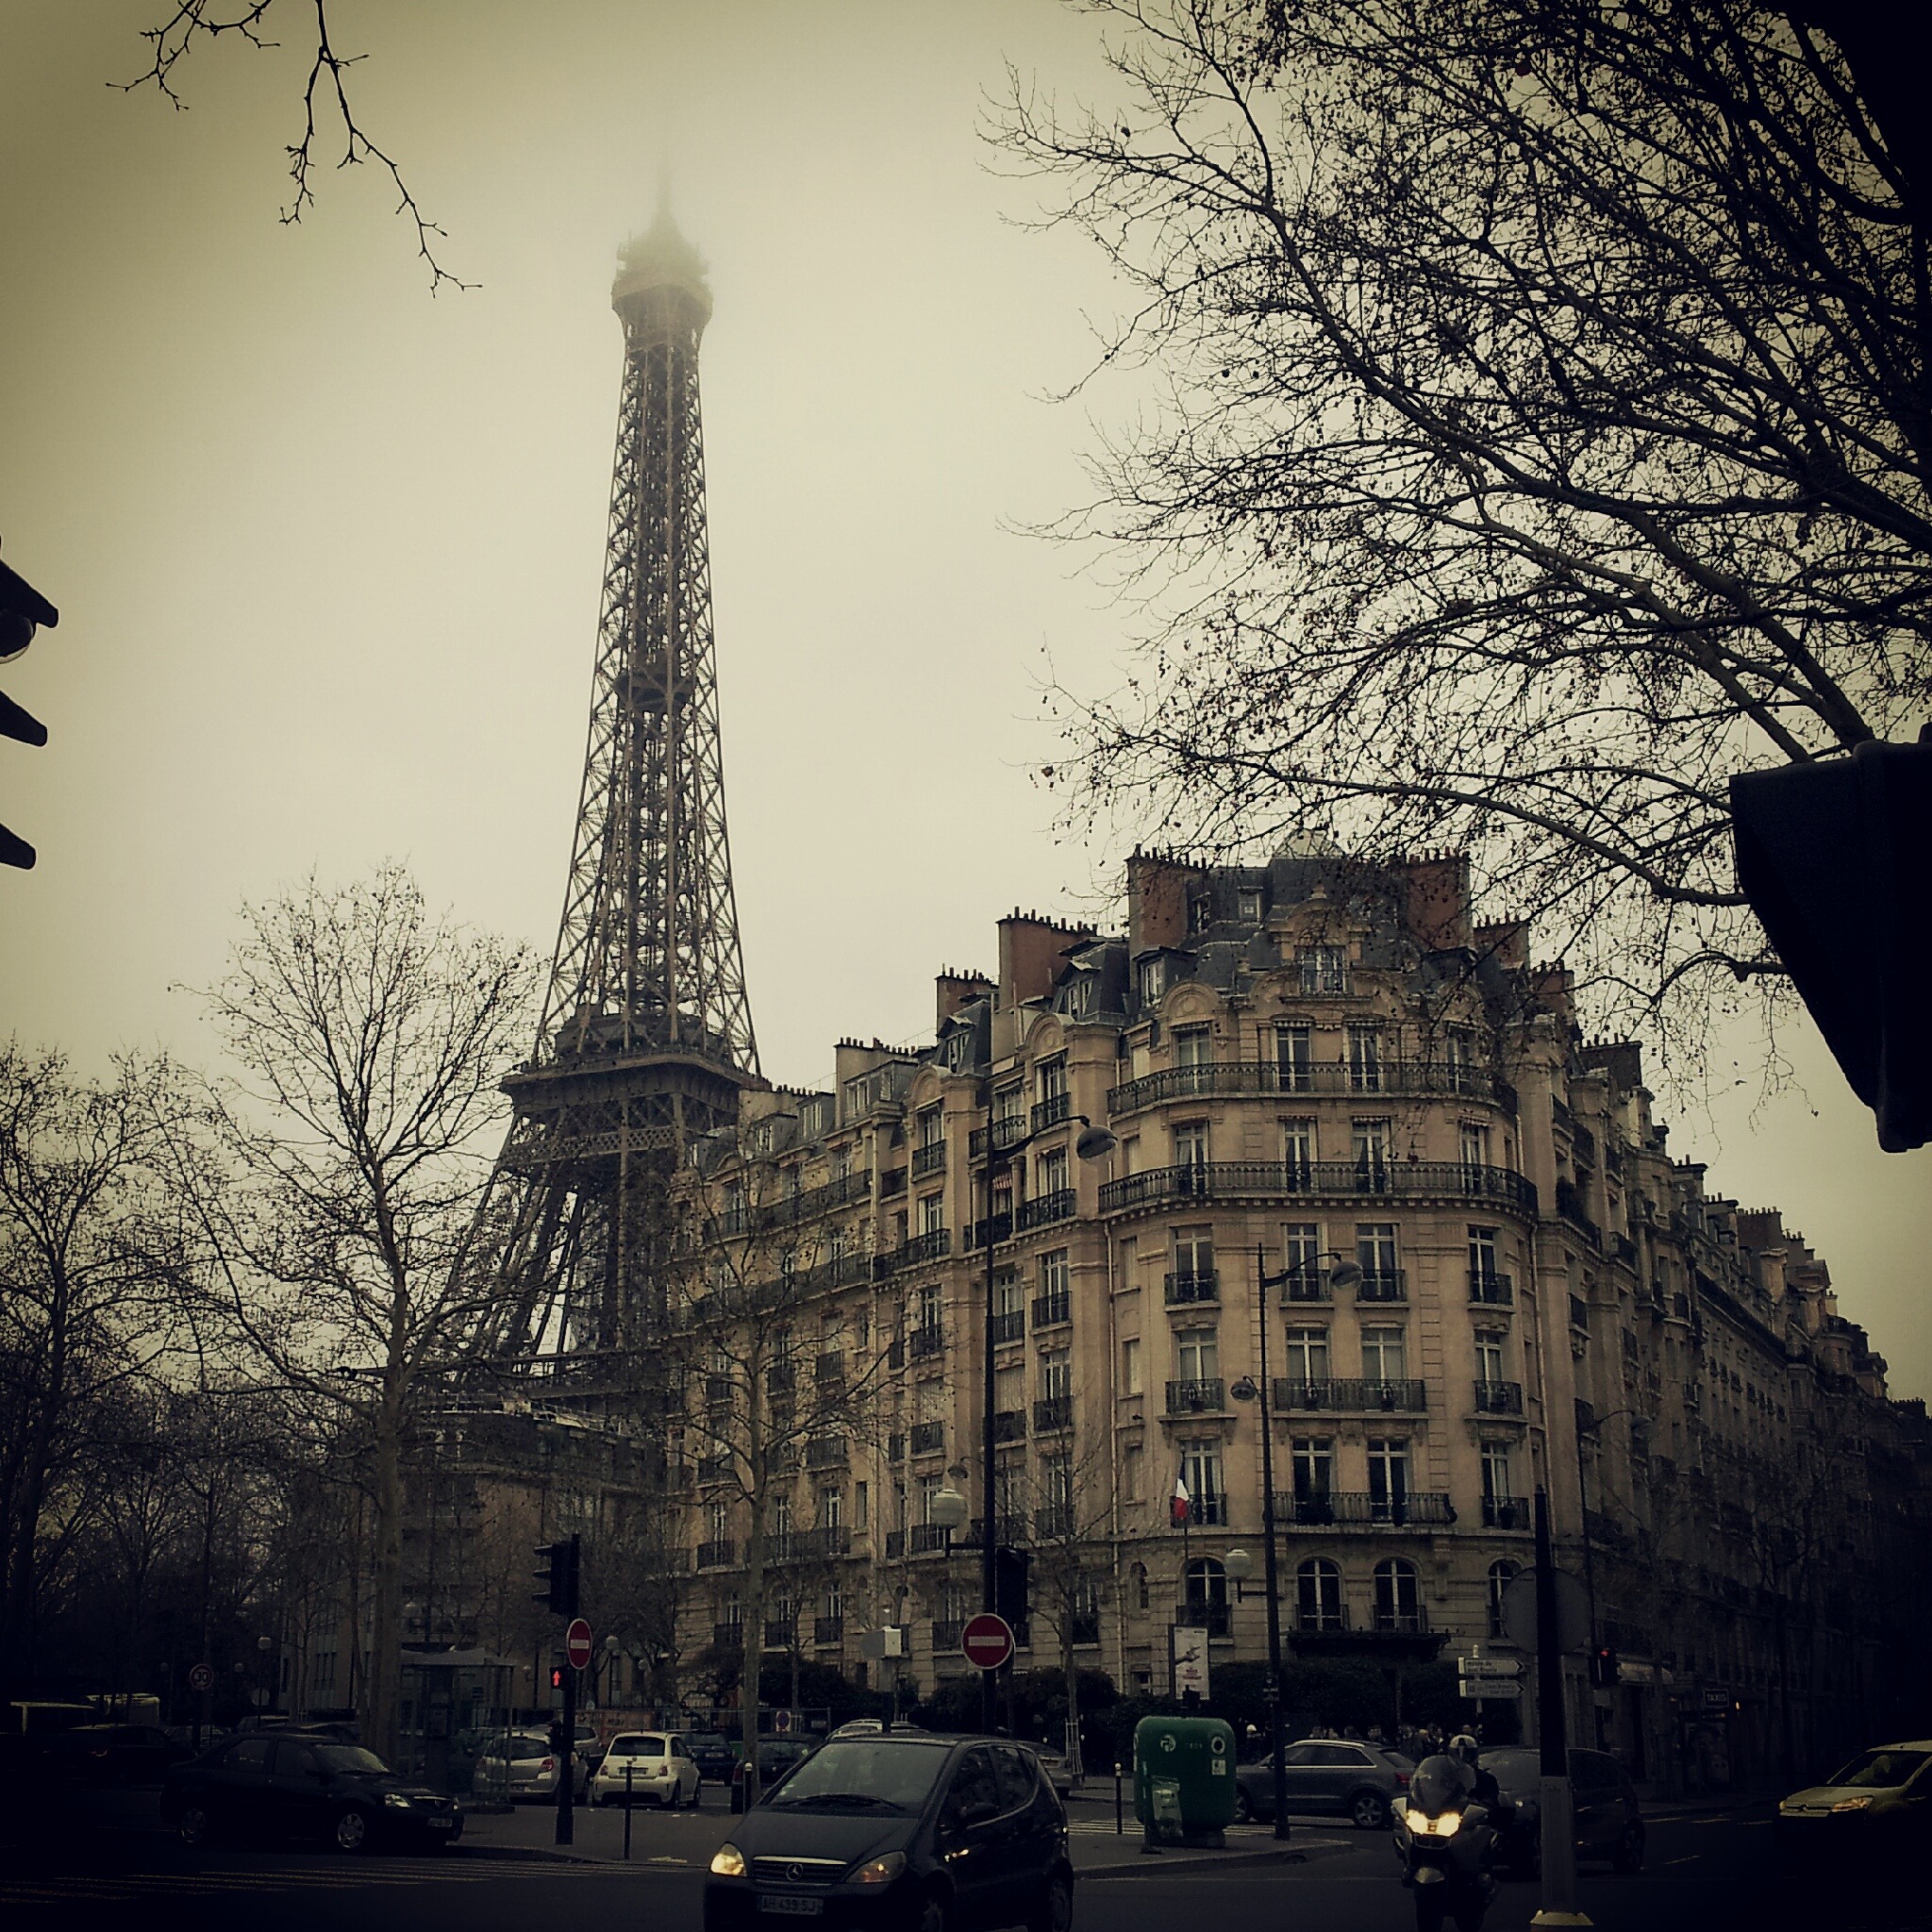
tree, architecture, road, skyline, street, night, building, city, eiffel tower, paris, skyscraper, urban, cityscape, downtown, france, europe, evening, reflection, tower, romance, landmark, motorbike, trees, sepia, buildings, spire, houses, cars, shape, metropolis, urban area, city of love, human settlement